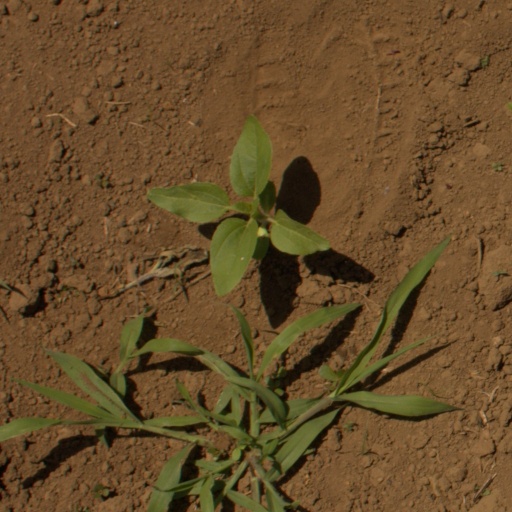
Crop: Jerusalem artichoke